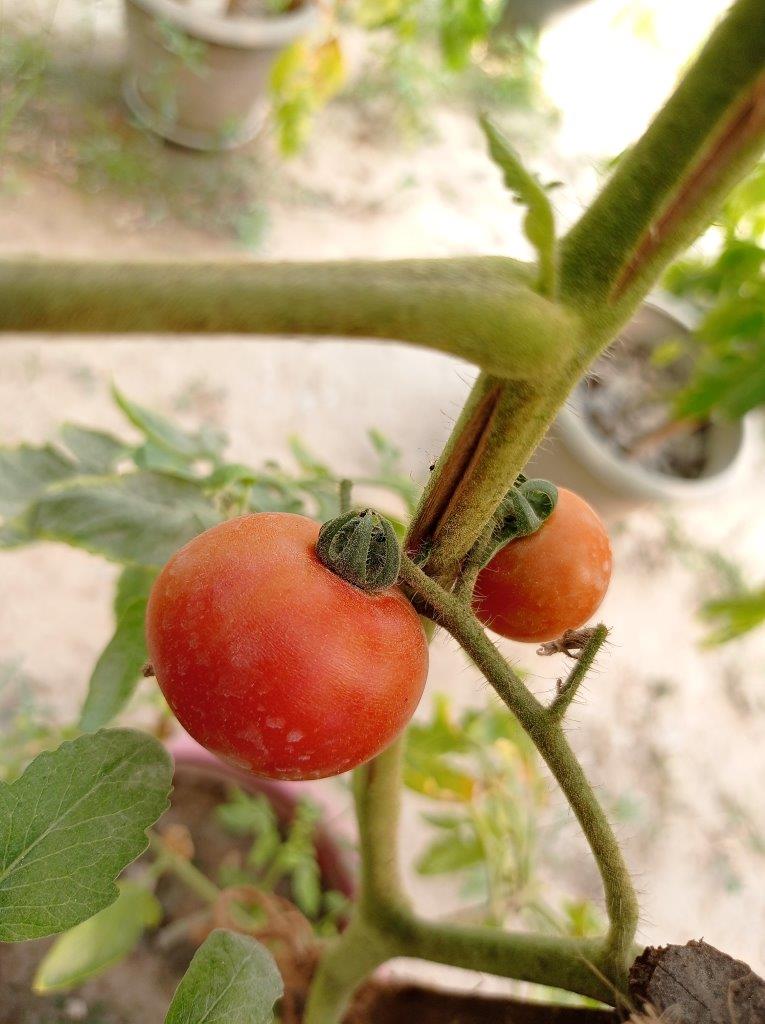
Maturity: Mature